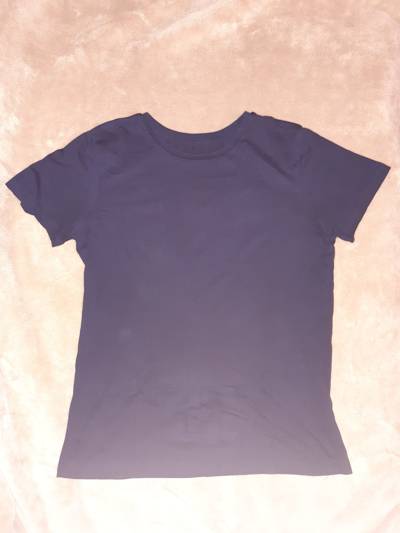
Waste category: clothes